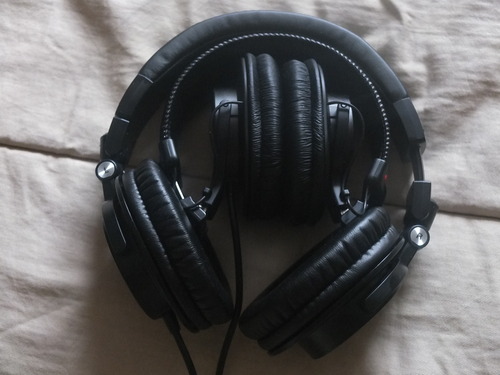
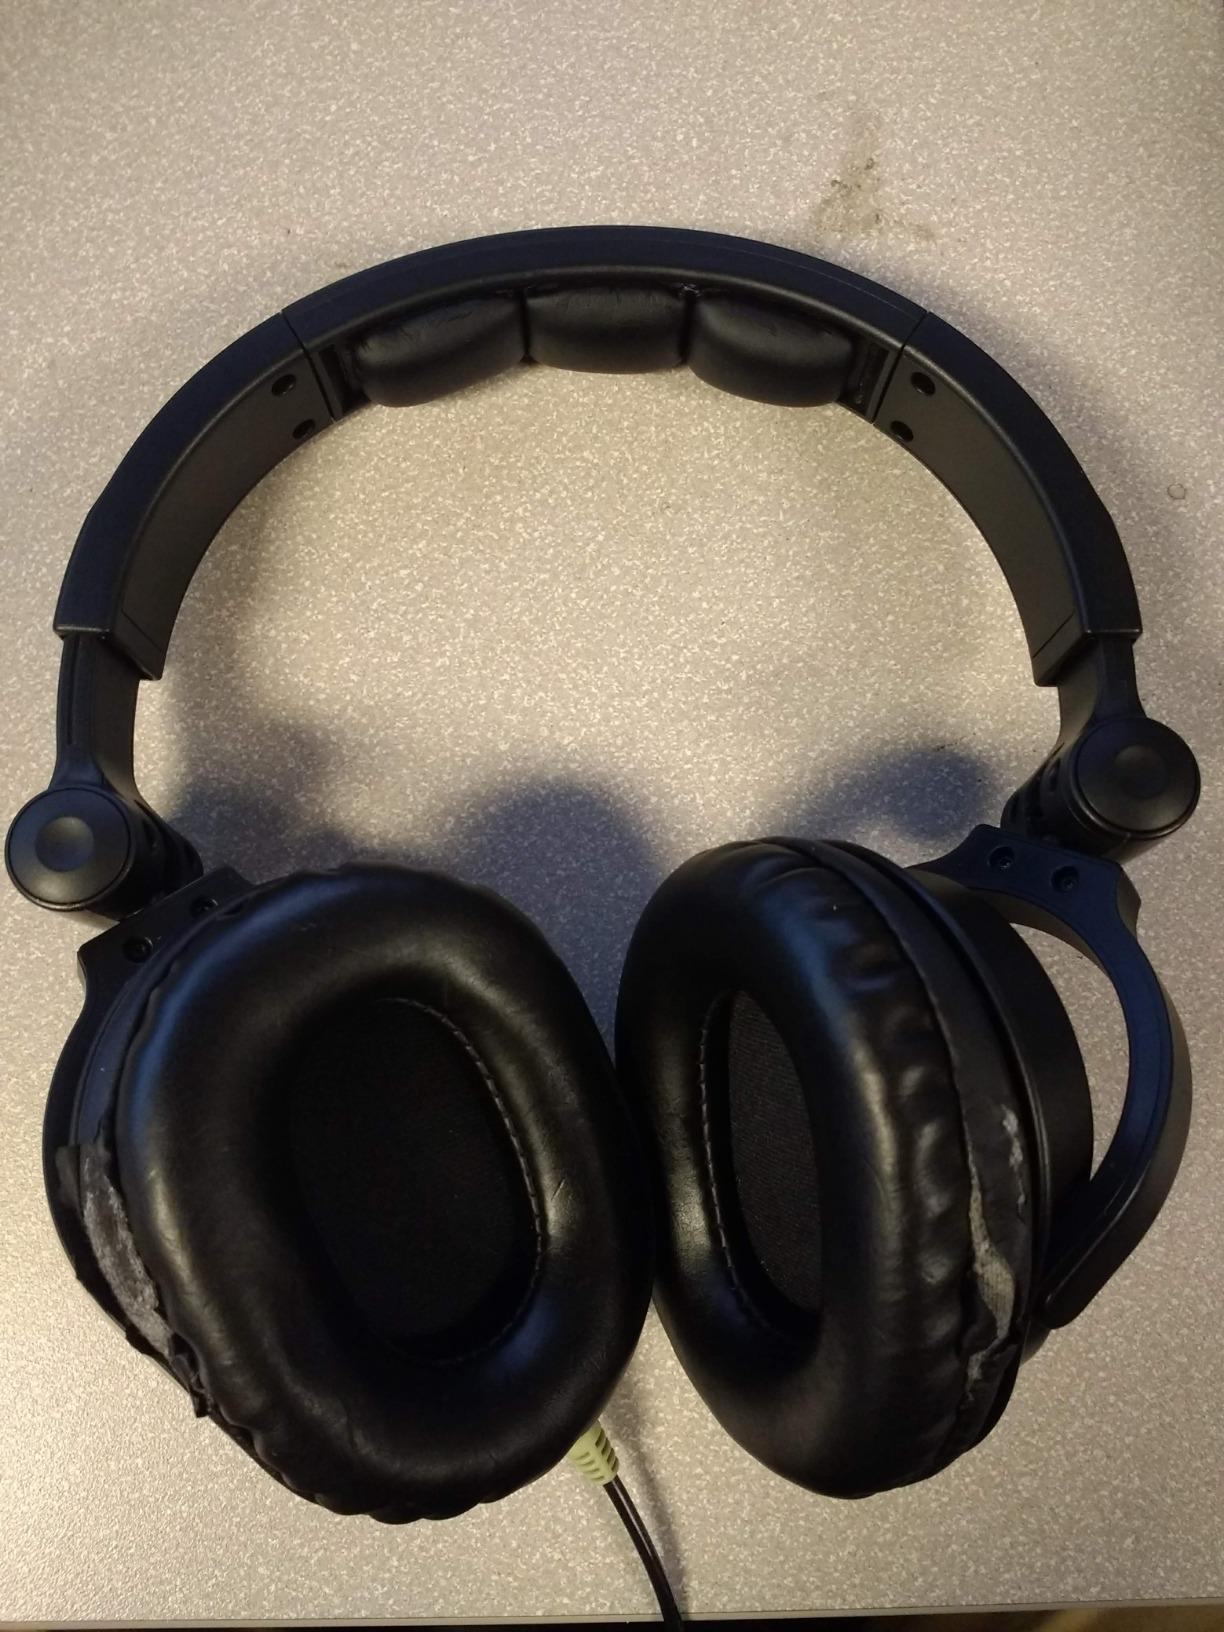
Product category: headphones
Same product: no